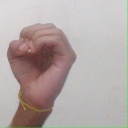
अक्षर: ऊ